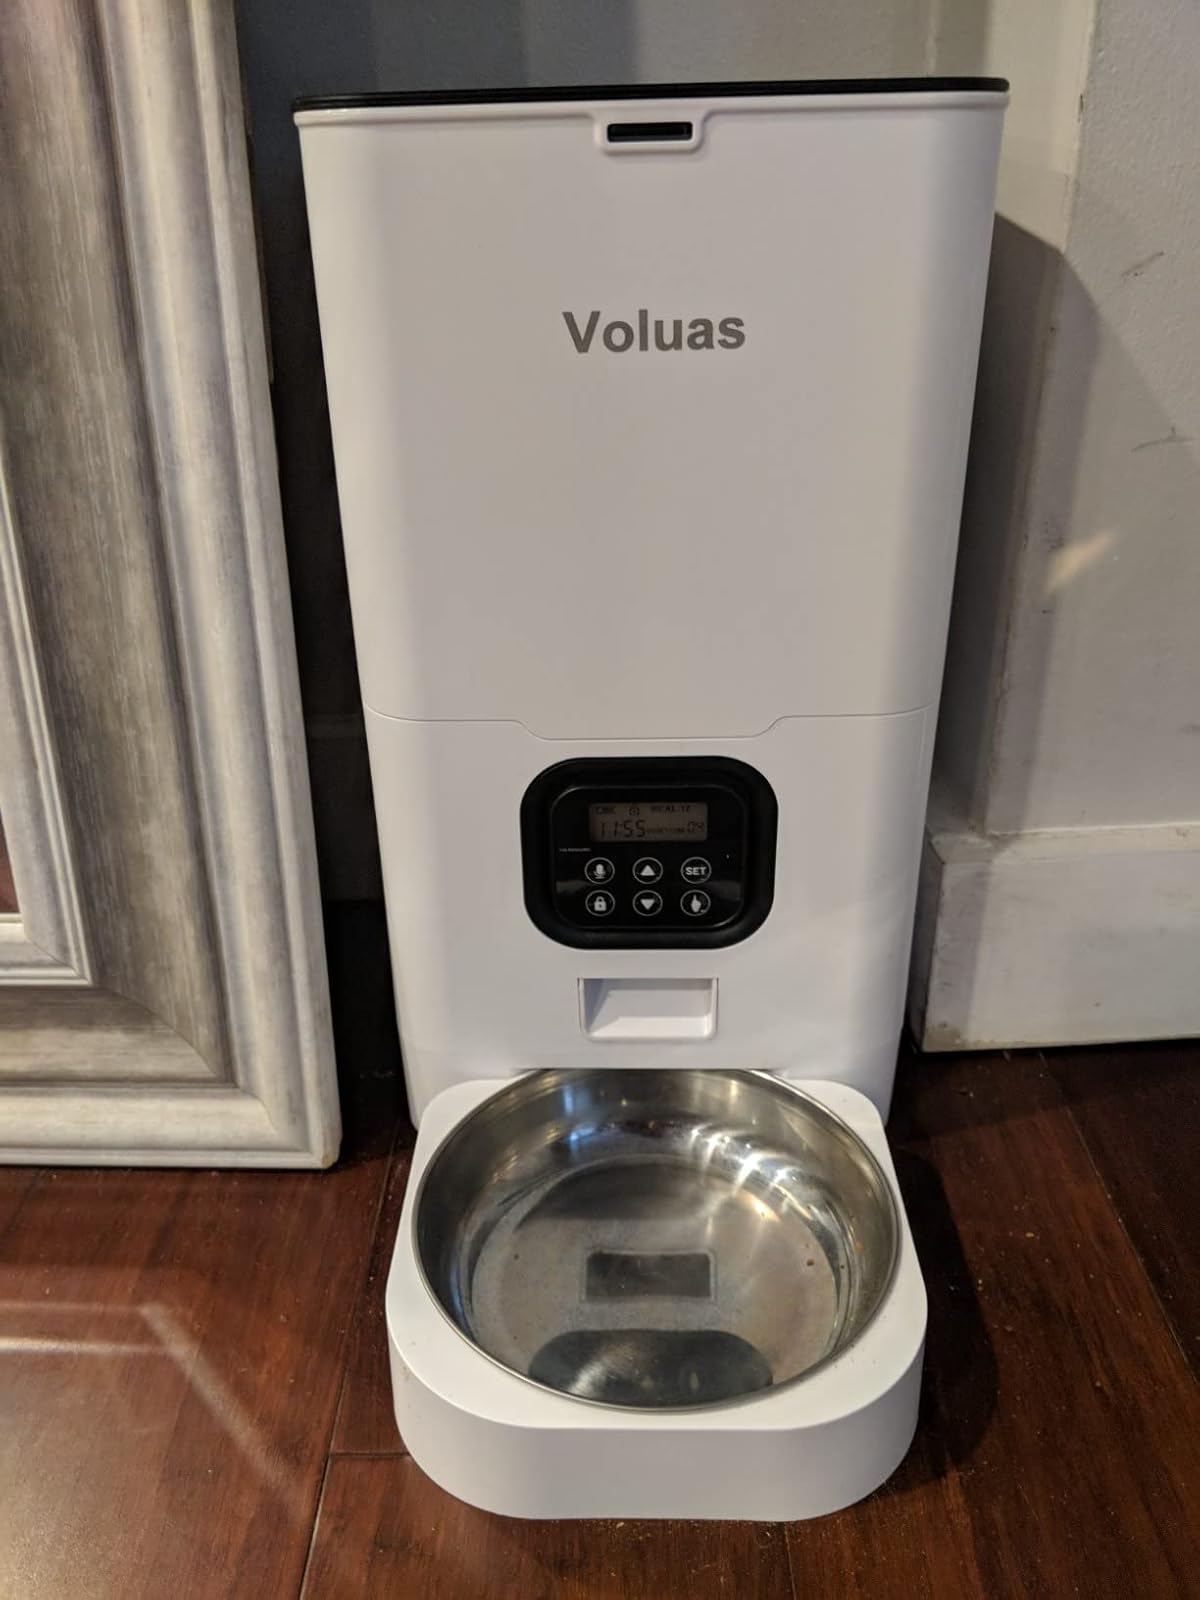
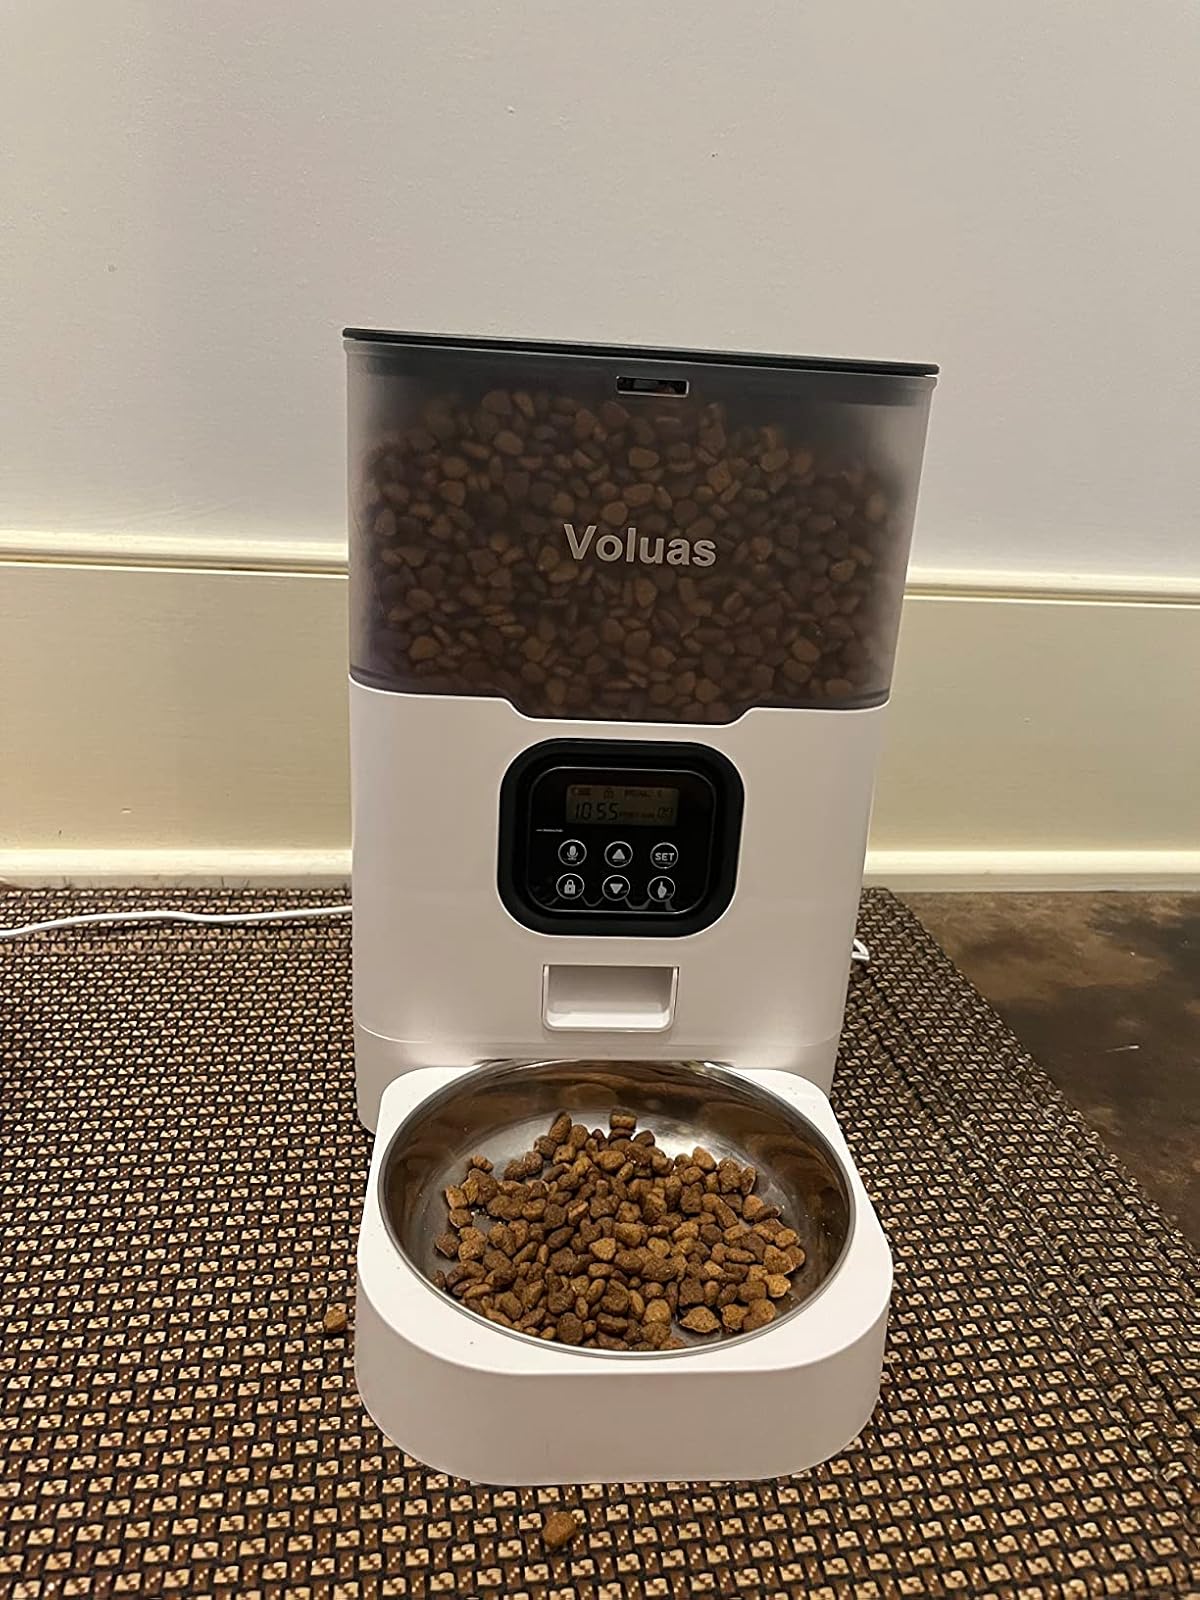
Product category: items_feeder
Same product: no